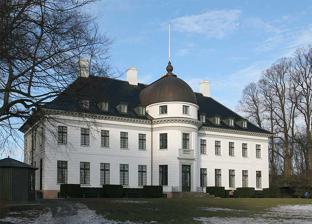
Building: Bernstorff Palace
Country: Denmark
Year built: 1765
Country house/royal residence in Gentofte, Denmark Bernstorff Palace Bernstorff Slot Bernstorff Palace General information Type Country house/royal residence Architectural style Neo-Classicism Town or city Gentofte Country Denmark Construction started 1759 Completed 1765 Client Count Johann Hartwig Ernst von Bernstorff Design and construction Architect(s) Nicolas-Henri Jardin Bernstorff Palace ( Danish : Bernstorff Slot ) in Gentofte , Copenhagen , Denmark , was built in the middle of the 18th century for Foreign Minister Count Johann Hartwig Ernst von Bernstorff . It remained in the possession of the Bernstorff family until 1812. In 1842, it was bought by Christian VIII . For many years, it was used as a summer residence by Christian IX until his death in 1906. Since then and until recently, it was used by the Danish Emergency Management Agency as an academy for non-commissioned officers, but it has now opened as a hotel and conference centre. History Bernstorff family Bernstorff Palace in the 1760s. The palace was designed by the French architect Nicolas-Henri Jardin , who had been brought to Denmark to complete Frederick's Church in Copenhagen after the death of Nicolai Eigtved in 1754. It is one of the earliest examples of Neoclassical architecture in Denmark. The elaborately decorated two-storeyed building was completed in May 1765 at considerable cost. At the time, it had four small decorative garrets, attics with decorative vases and a wide balcony on the roof ridge itself. On the garden side, there is a dome -covered projection rising the full height of the building. The palace's many rooms were modest in size and intended primarily for domestic use rather than for display. Most are panelled with parquet floors, large mirrors and decorated ceilings. The four rooms on the south side have overdoors decorated by Johan Edvard Mandelberg . Bernstorff left Denmark in 1770, after being dismissed by the regent, Johann Friedrich Struensee . The estate remained in his family's hands until 1812. Changing owners, 1812–1842 In 1812, Bernstorff Palace was sold for 225,000 rigsdaler to Ole Christian Borch. The next year, he sold it for 280,000 rigsdaler to royal president, later gehejmestats- og justitsminister Frederik Julius Kaas . In 1817, Kaas sold Bernstorff Palace to Christopher MacEvoy Jr. , a wealthy plantation owner from the Danish West Indies , who shortly thereafter also bought the Dehn Mansion in Copenhagen. He had the park redesigned in the English garden style. At the time of his death in 1838, Bernstorff Palace had fallen into neglect. Most of the land remained in the hands of the Bernstorff family until 1839 when it was sold to krigsassessor Peter Hilarius Ferdinand Kalko. That same year, at auction, he also purchased Bernstorff Palace for 25,850 rigsdaler. Kalko's intention was to demolish the main building but this plan was never realized. Royal ownership, 1842–1939 Ferdinand Richardt :Bernstorff Palace in 1867 The Bernstorff Palace was about to be demolished in 1842 when Christian VIII bought it and charged Jørgen Hansen Koch with its comprehensive renovation. A mezzanine was added and the layout of the first-floor rooms was changed. Fitting Jardin's decorative style, Norwegian marble fireplaces are to be found in three of the larger rooms. A sign above the entrance reads: "Honesto inter labores otio sacrum" or "Reserved for honest rest between periods of work." Bernstorff Palace seen from Fortunen in 1860 In 1854, Bernstorff Palace was placed at the disposal of Crown Prince Christian , later King Christian IX, who adopted it as his preferred summer residence. Indeed, it was to become a popular retreat for the royal couple and their extended family during the king's long reign. Visitors included Tsar Alexander III of Russia and Edward VII of the United Kingdom . In 1888, after the Nordic Exhibition , Queen Louise bought the timbered Swedish pavilion and had it fitted out as guest quarters. On Christian IX's death in 1906, Prince Valdemar of Denmark inherited the palace, continuing to use it as a summer residence until his death in 1939. Princess Margaret of Denmark , Prince Valdemar's youngest child, was born at Bernstorff Palace. Recent history Afterwards, it was used by the Danish Emergency Management Agency as an academy for non-commissioned officers. On 1 May 2009, after an agreement with Gitte Jensen and Kirsten Nielsen, Bernstorff Palace opened as a hotel and conference centre. The palace gardens The palace's extensive gardens were laid out in the Romantic landscape style which had just been introduced to Denmark in the 1760s. In addition to the lawns and woods, they include a rose garden , an orchard and a tea house. It is believed that Jardin, who designed the palace, was also responsible for the design of the gardens, especially as his plans refer to the emergence of landscape gardens as a new trend in Denmark. The Bernstorffs, who took great interest in the gardens, planted apricots, peaches, grapes, rare apple and pear trees, cherries and plums in their kitchen garden, together with rare varieties of cucumbers, artichokes, lettuces and melons from France and the Netherlands. They also acquired a host of rare trees and bushes for the gardens including chestnuts , acacias , holly , tulip trees , plane trees , medlars , azaleas , barberries , quinces and lilacs , many of them completely new to Denmark at the time. Most of these exotic varieties had withered away by the time Christian IX bought the estate in 1854. He charged Rudolph Rothe , the royal garden inspector, to replace them with Danish oak and beech which can still be seen today. The beautiful Swedish Villa in the gardens was built in 1888 in the classic Swedish timbered style for the Nordic Exhibition. Run by the Swedish Villa Foundation, it is used for art exhibitions, concerts and as a café. The Bernstorff Palace Gardens See also Bernstorffstøtten References